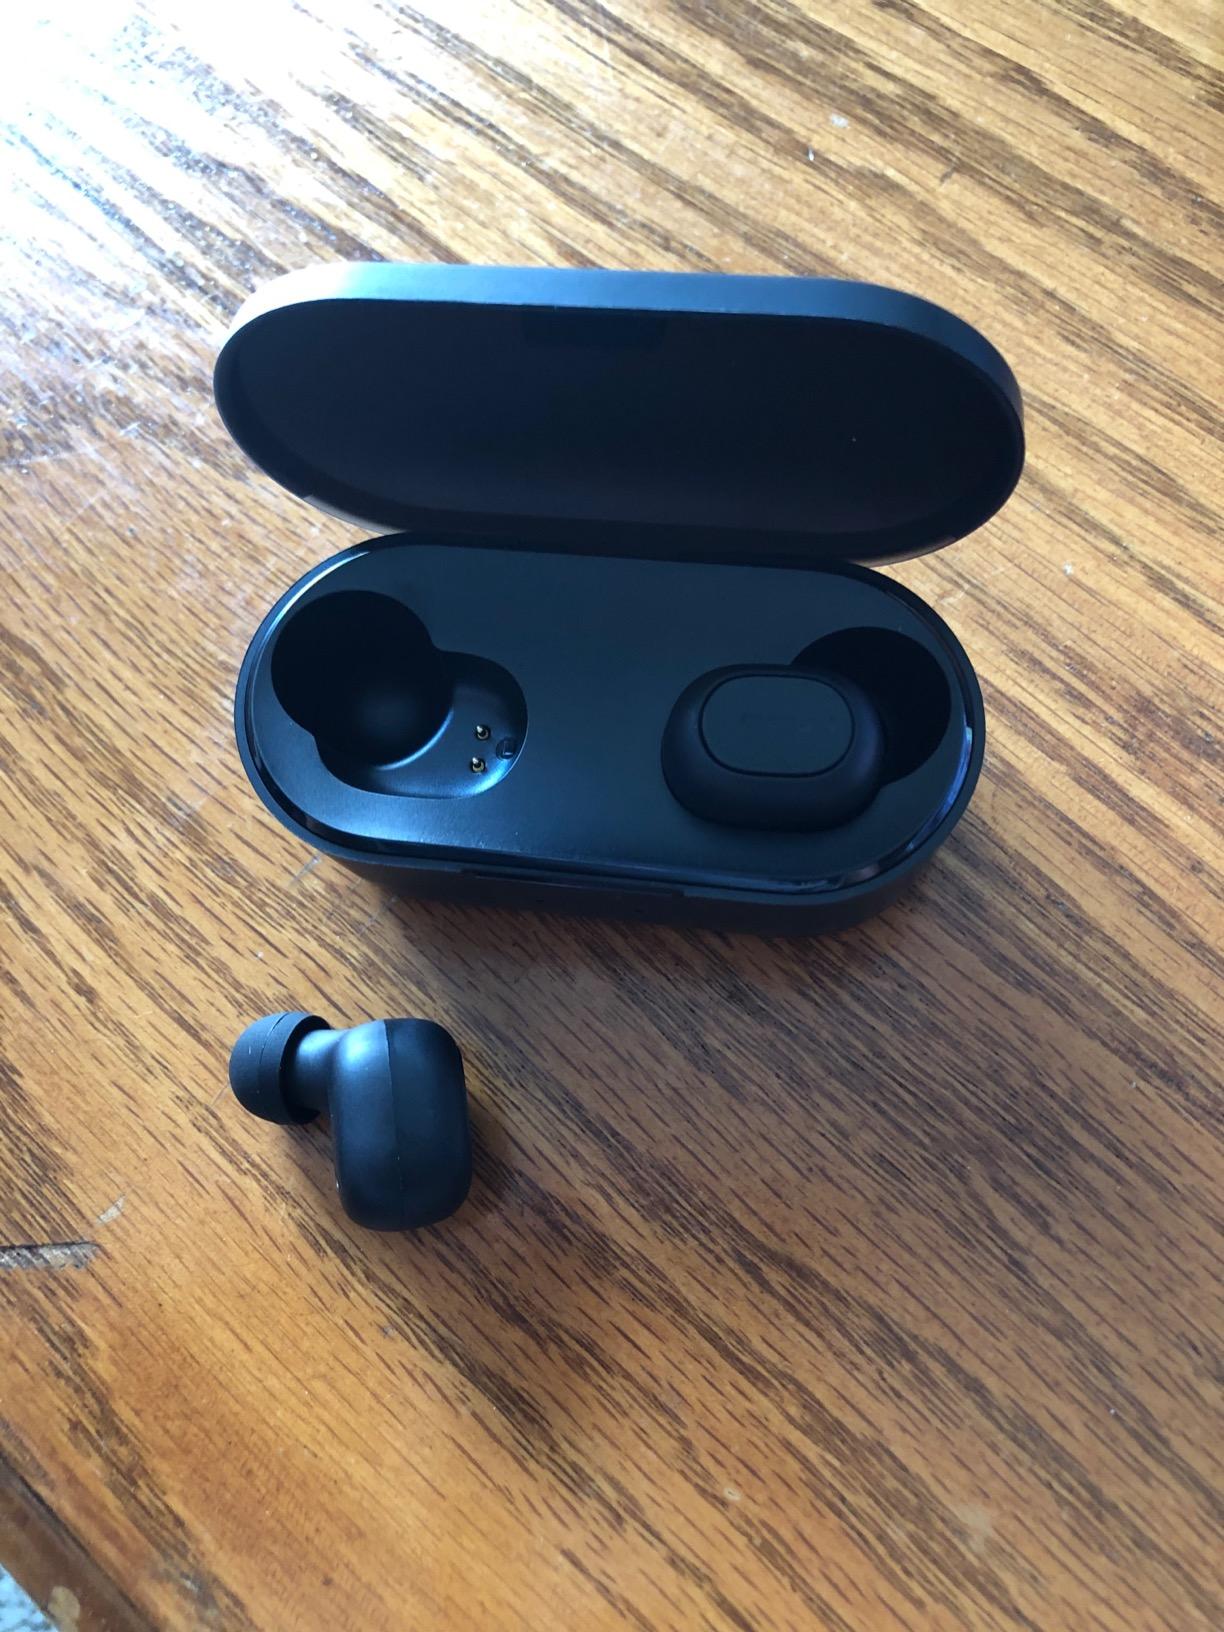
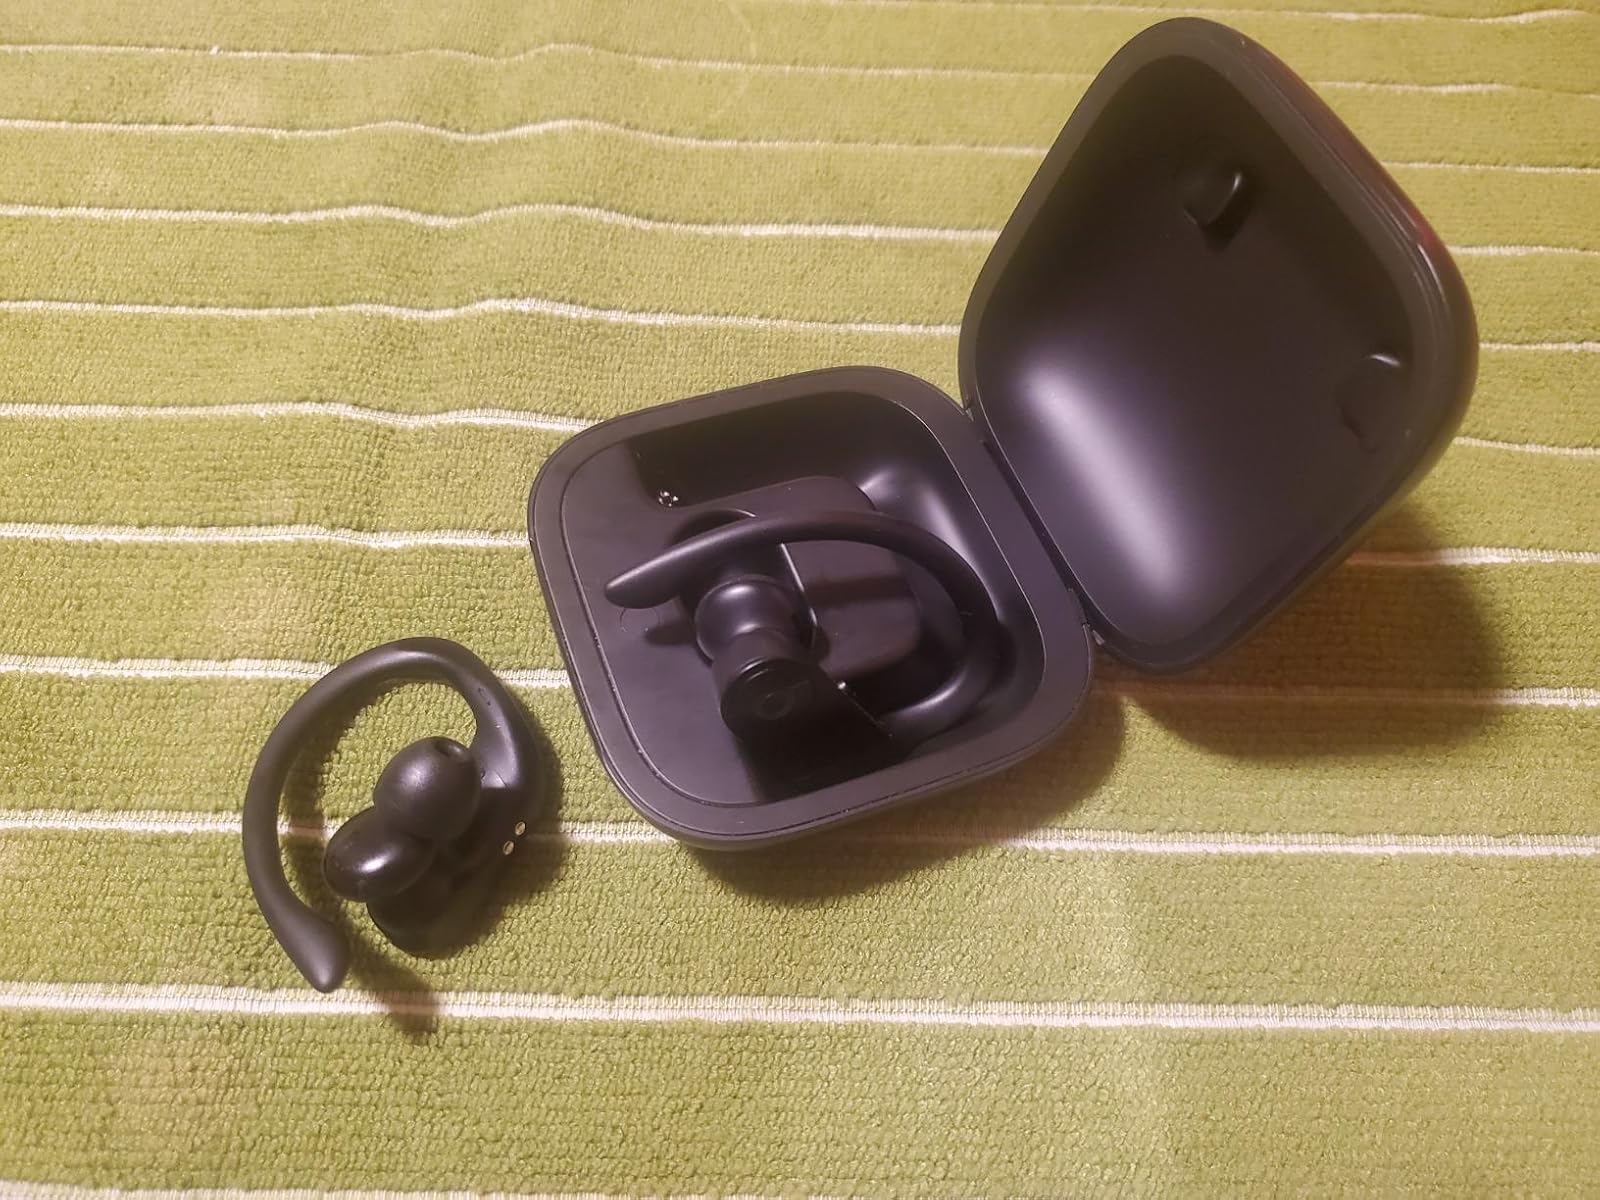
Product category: earbuds
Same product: no